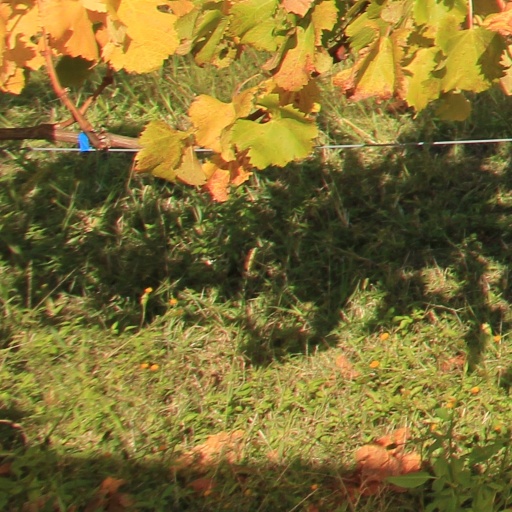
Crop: grape